Justin Cadaux

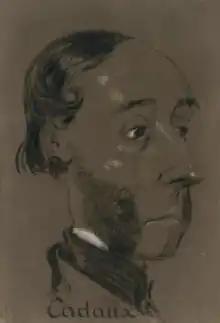
Caricature of Justin Cadaux by Nadar

Justin Cadaux (13 April 1813 in Albi, France – 8 November 1874 in Paris) was a French organist, the composer of sixty-five known works including six comic operas, and a student of the Conservatoire de Paris.